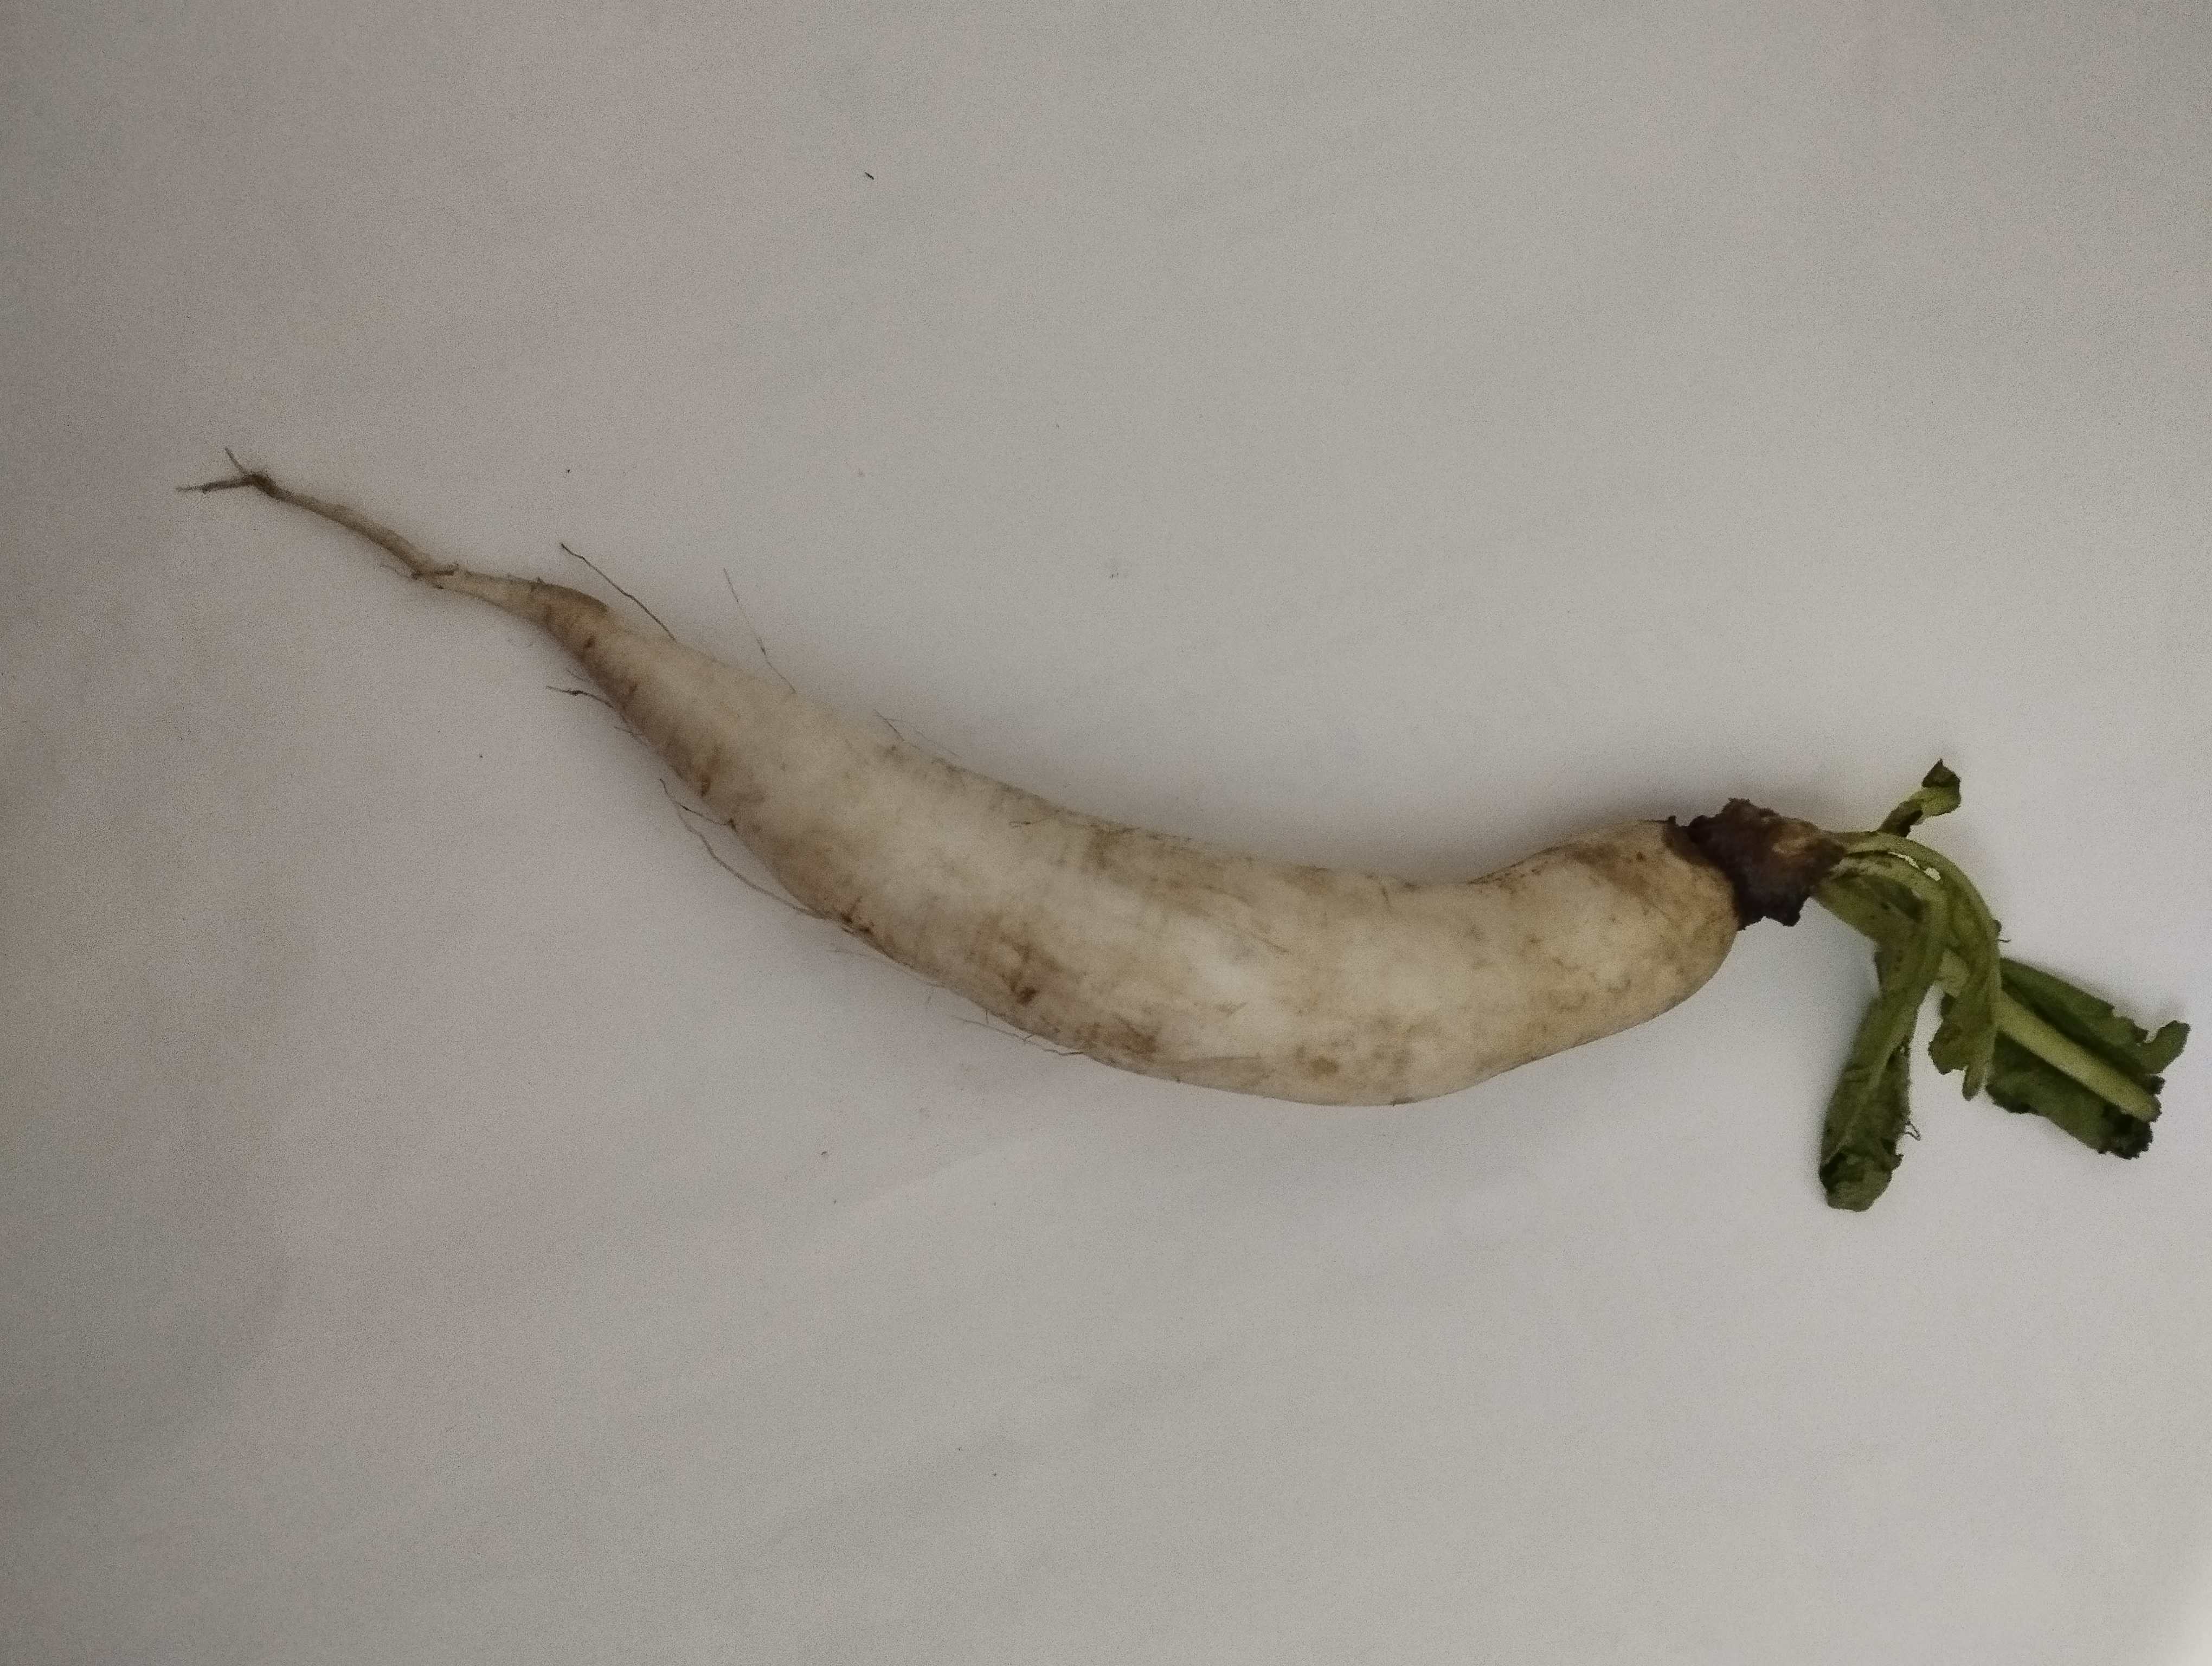
Label: Raphanus sativus